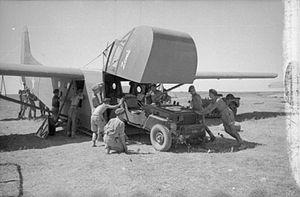
L'opération Ladbroke est le nom donné à la mission pour la conquête de Syracuse en Sicile par les troupes aéroportées britanniques.